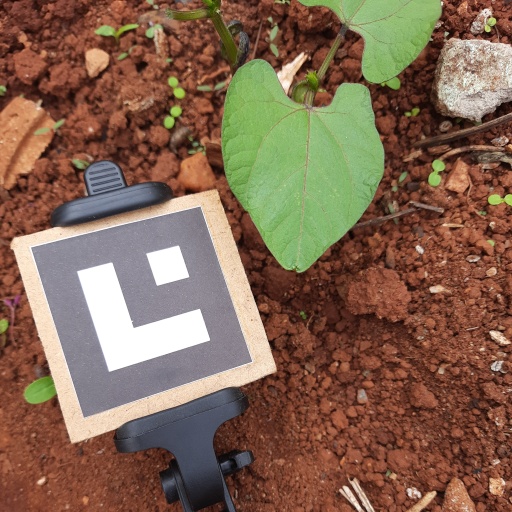
Observations: flat surface, no eating holes, under cloudy sky